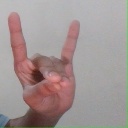
अक्षर: श